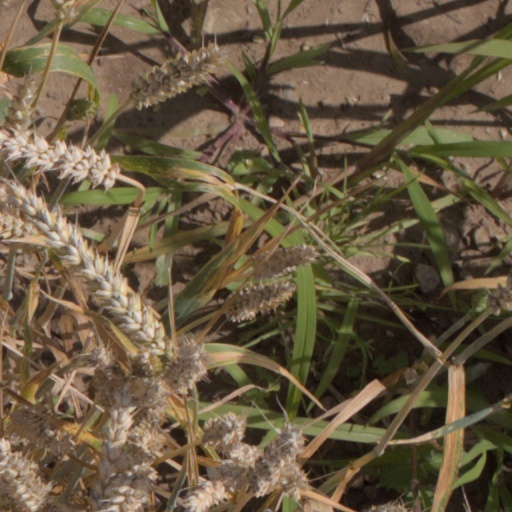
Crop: wheat